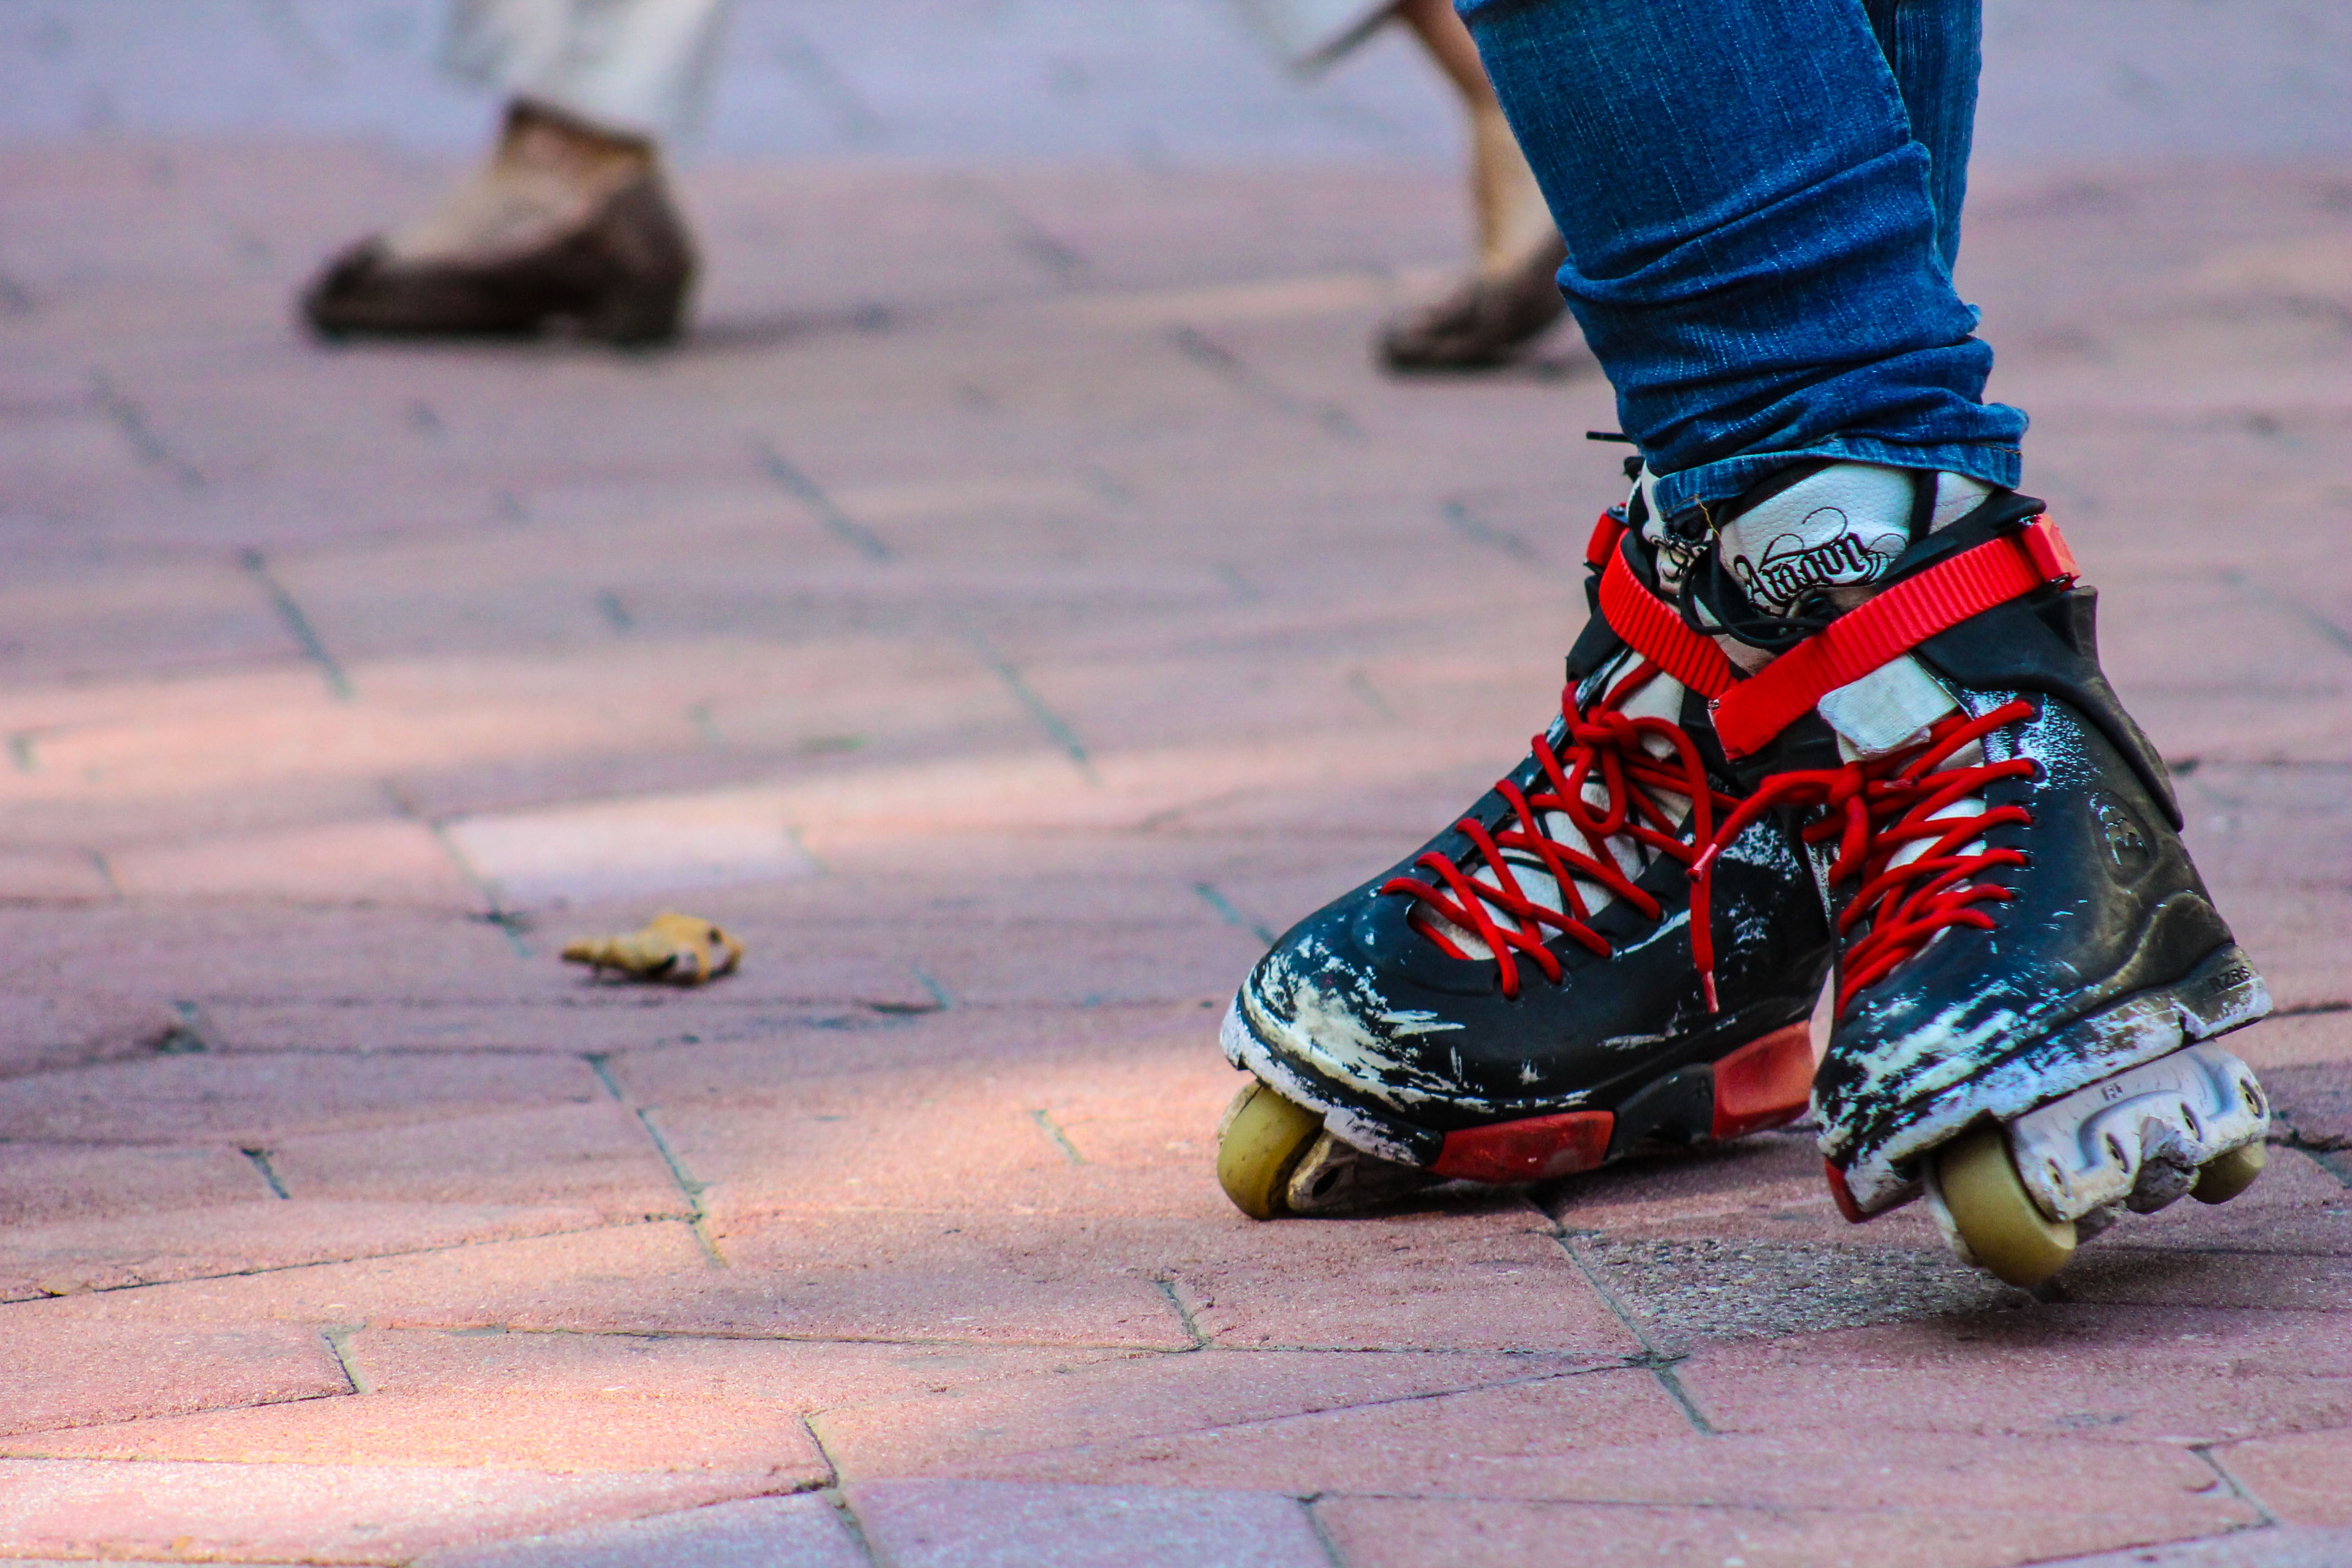
outdoor, person, shoe, people, board, sport, street, skateboard, skate, city, urban, skateboarding, summer, leg, young, extreme, teenager, skateboarder, fun, one, cool, skating, footwear, skater, active, roller skates, skateboarding equipment and supplies, roller skating